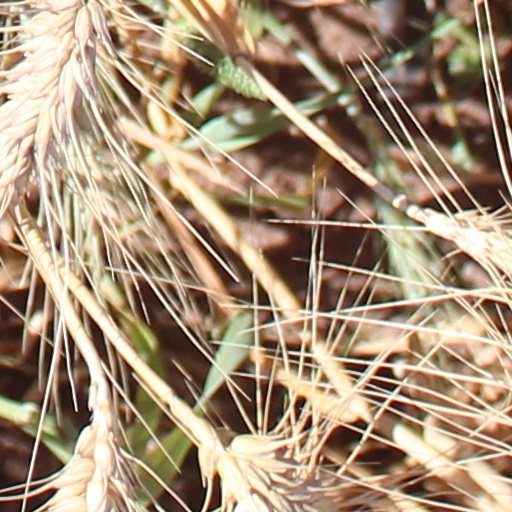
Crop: wheat